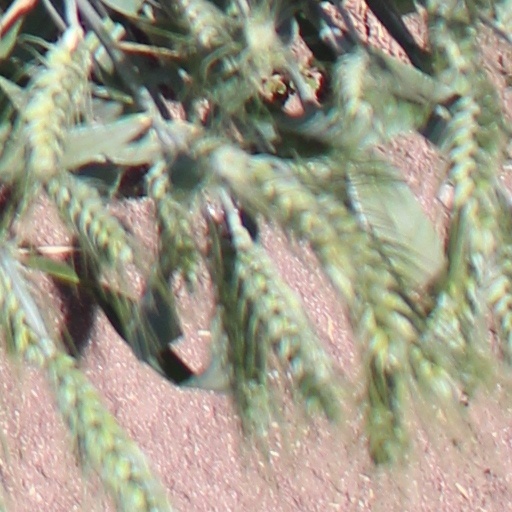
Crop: wheat